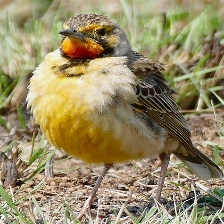
Species: CAPE LONGCLAW
Scientific name: MACRONYX CAPENSIS